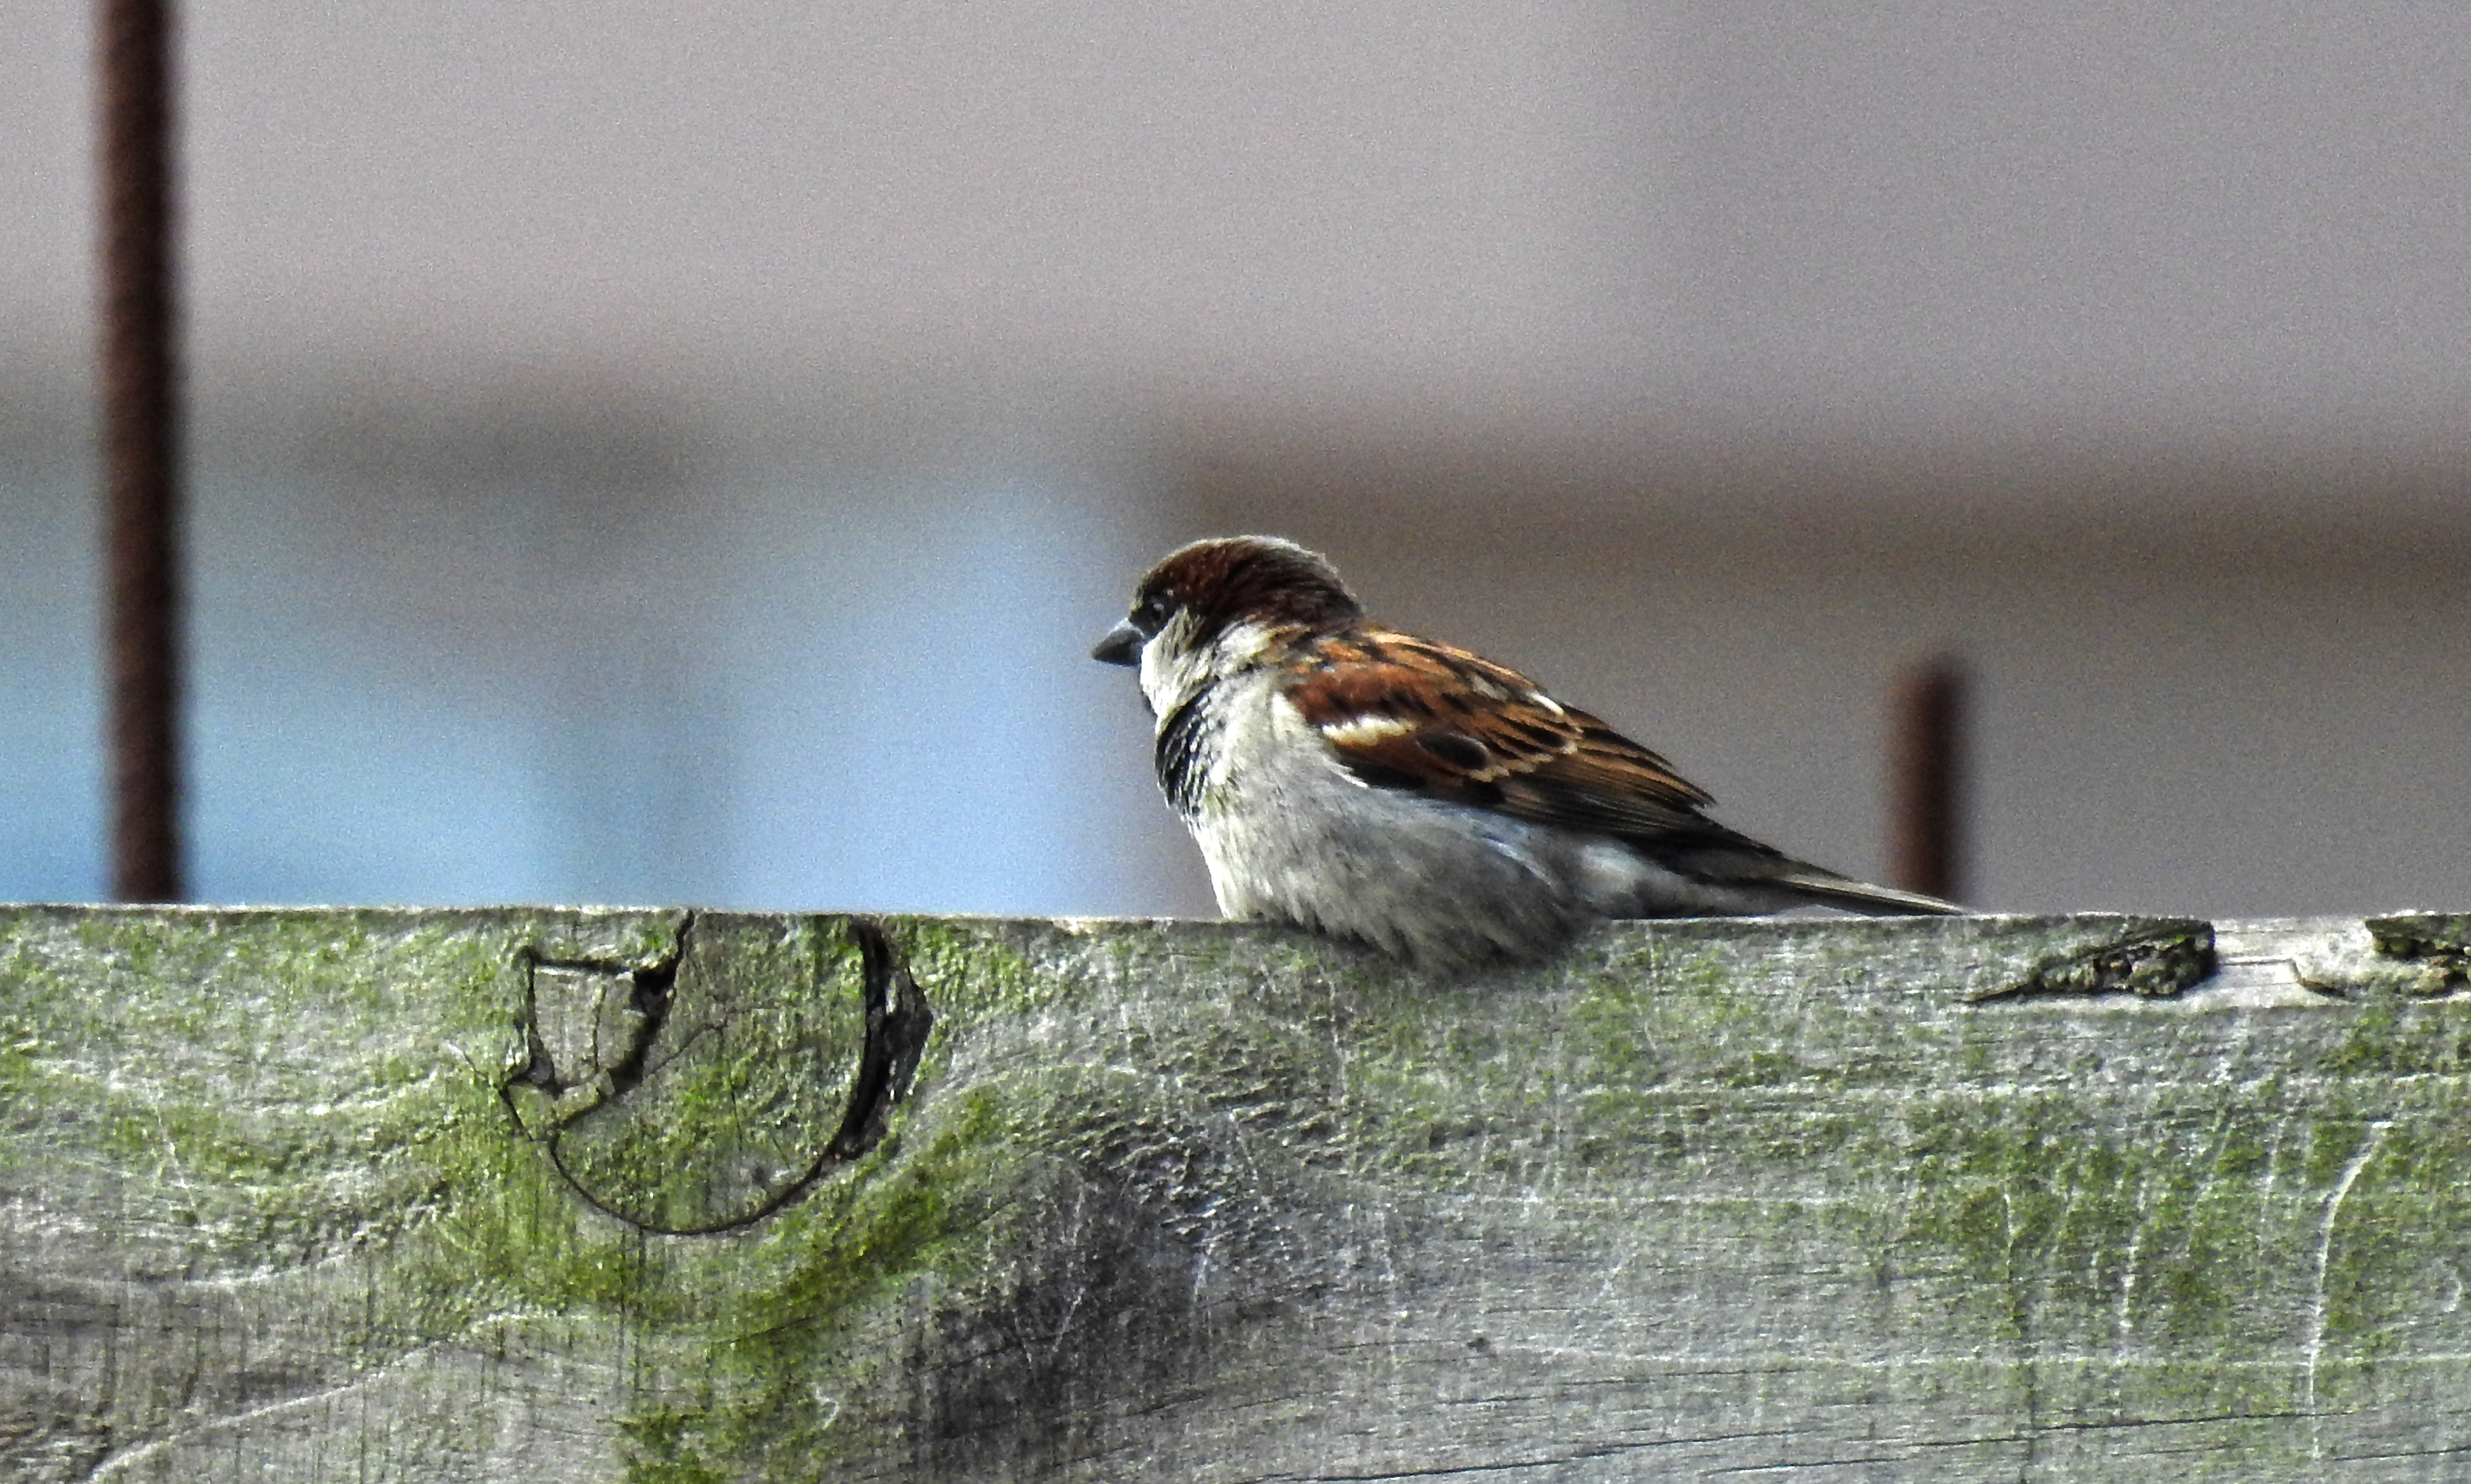
natural, bird, sparrow, house sparrow, beak, swamp sparrow, perching bird, wildlife, emberizidae, adaptation, songbird, finch